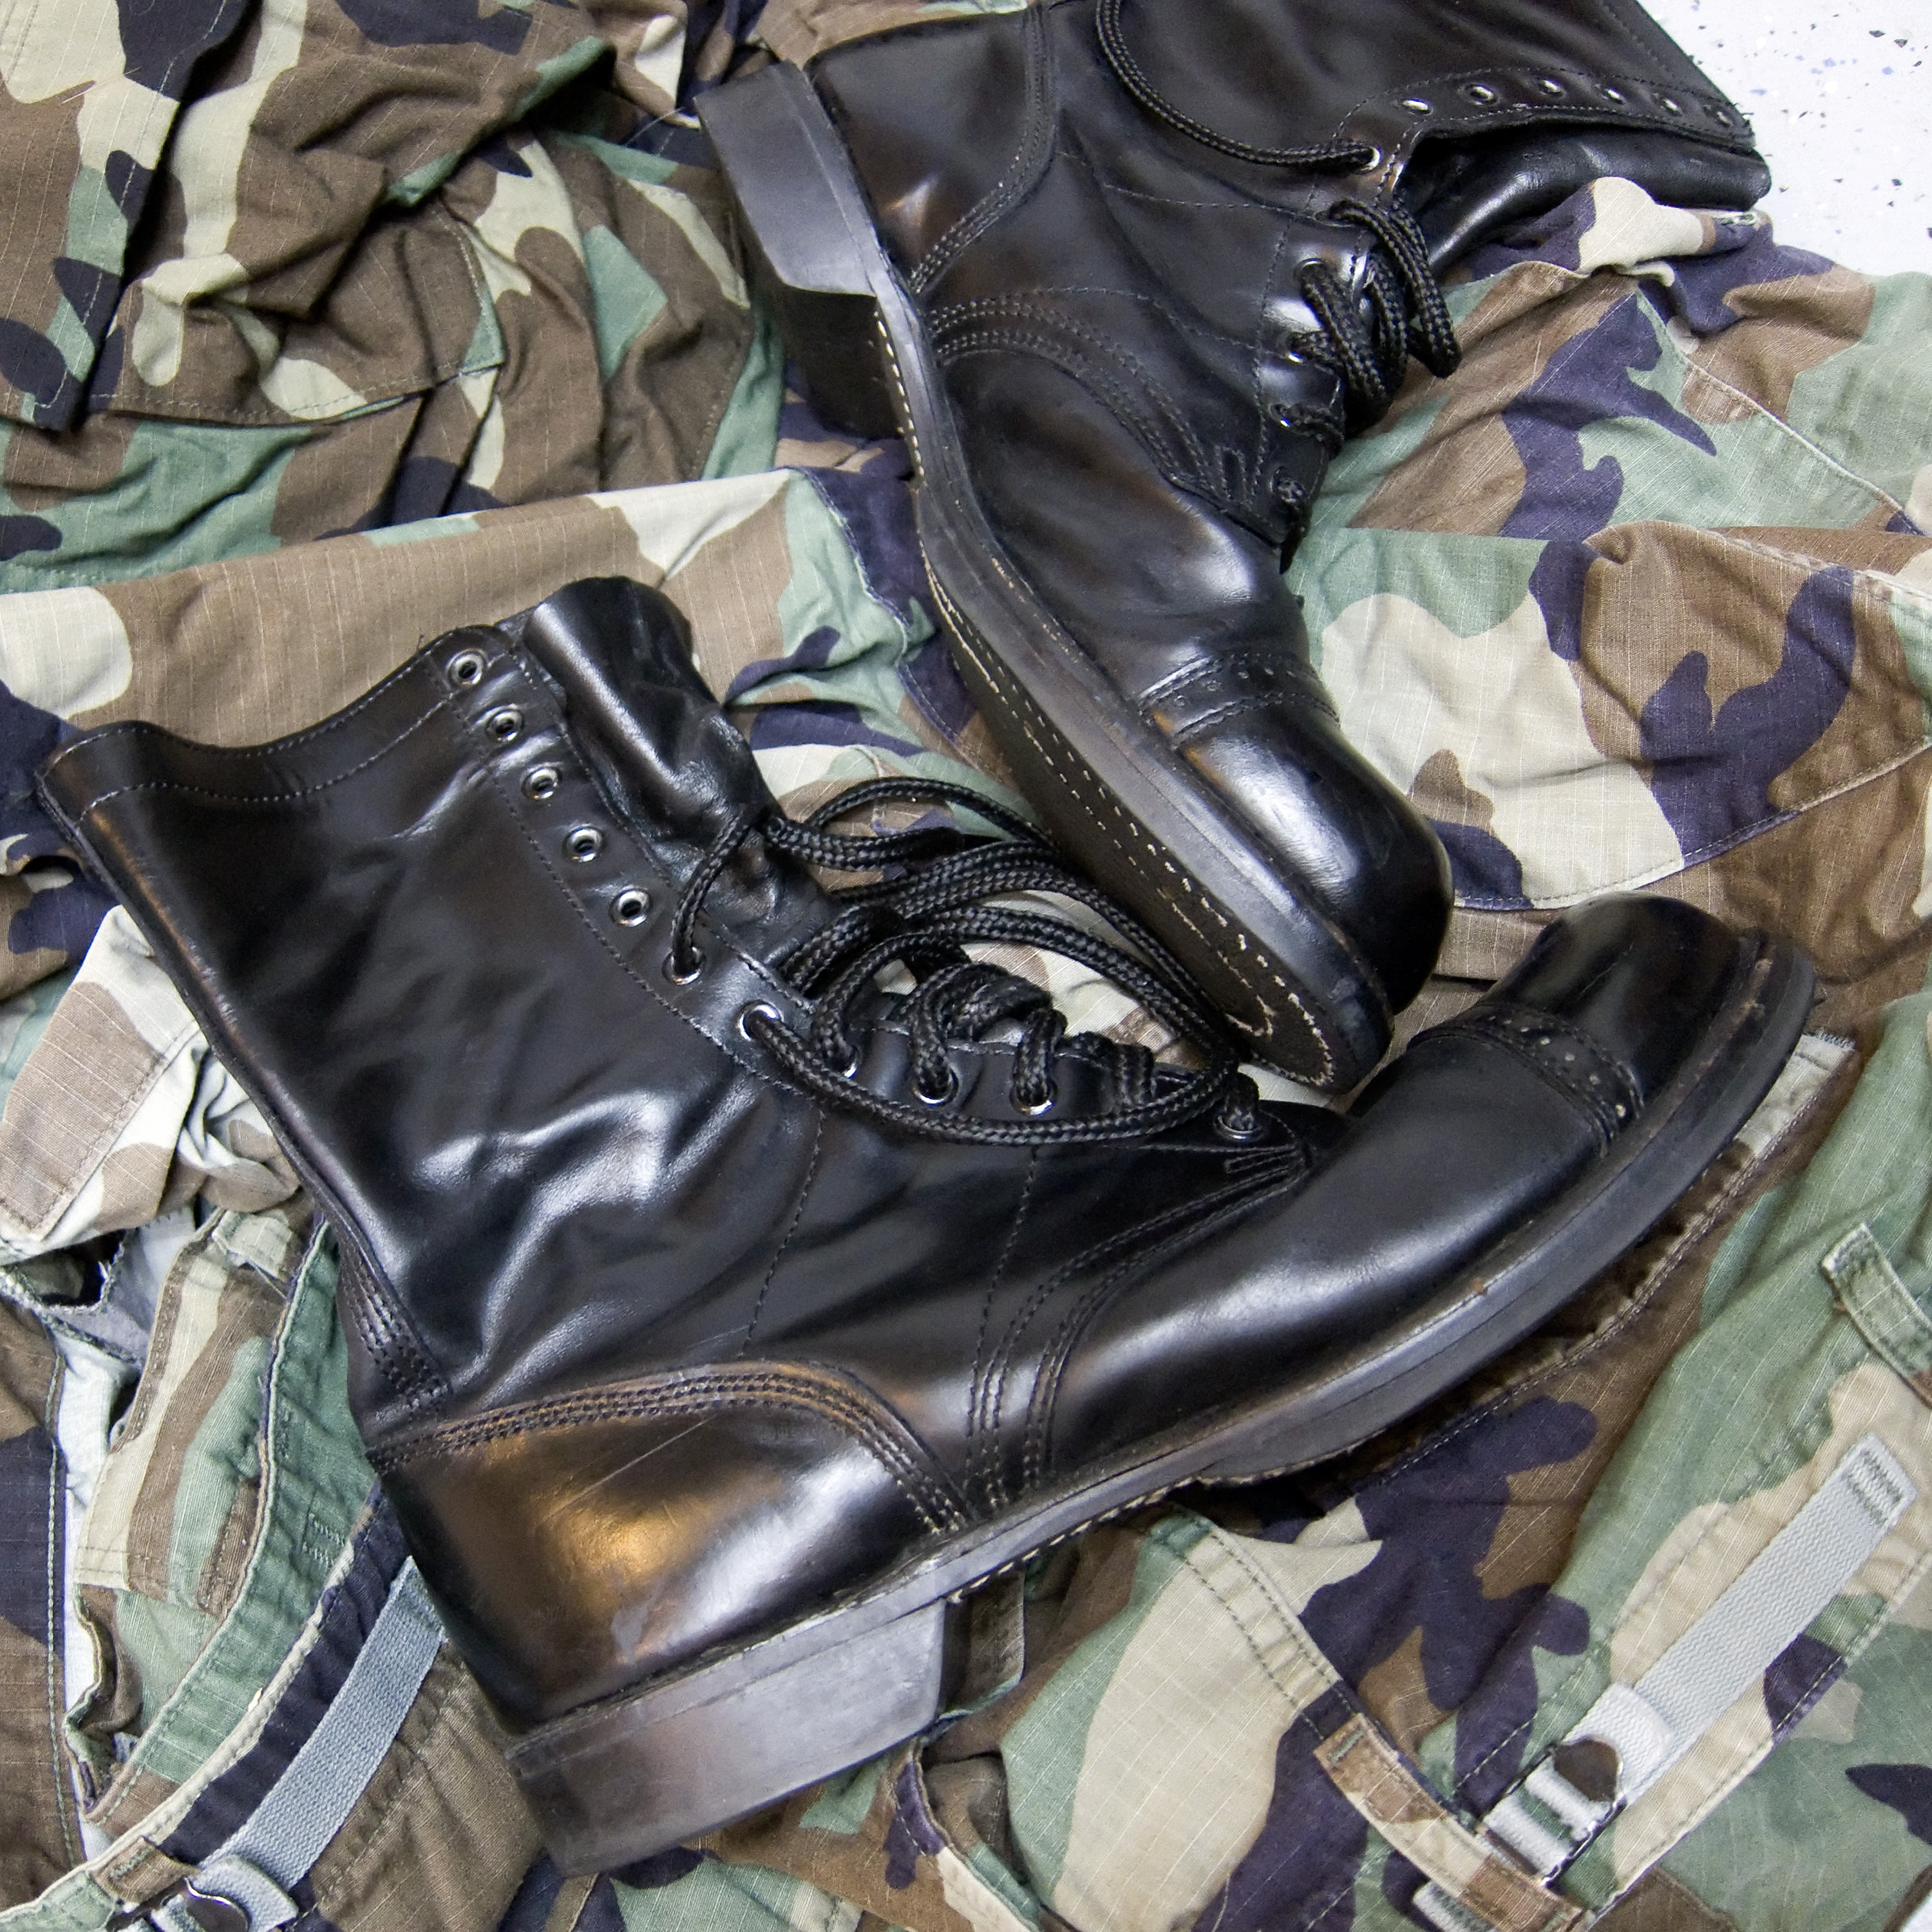
leather, boot, clothing, jacket, material, textile, footwear